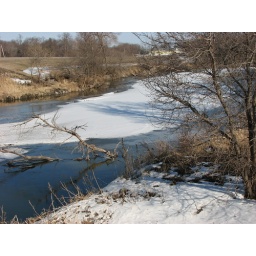
Dead trees and branches catch some of the ice flow later. Most years the river is open by March 17th.